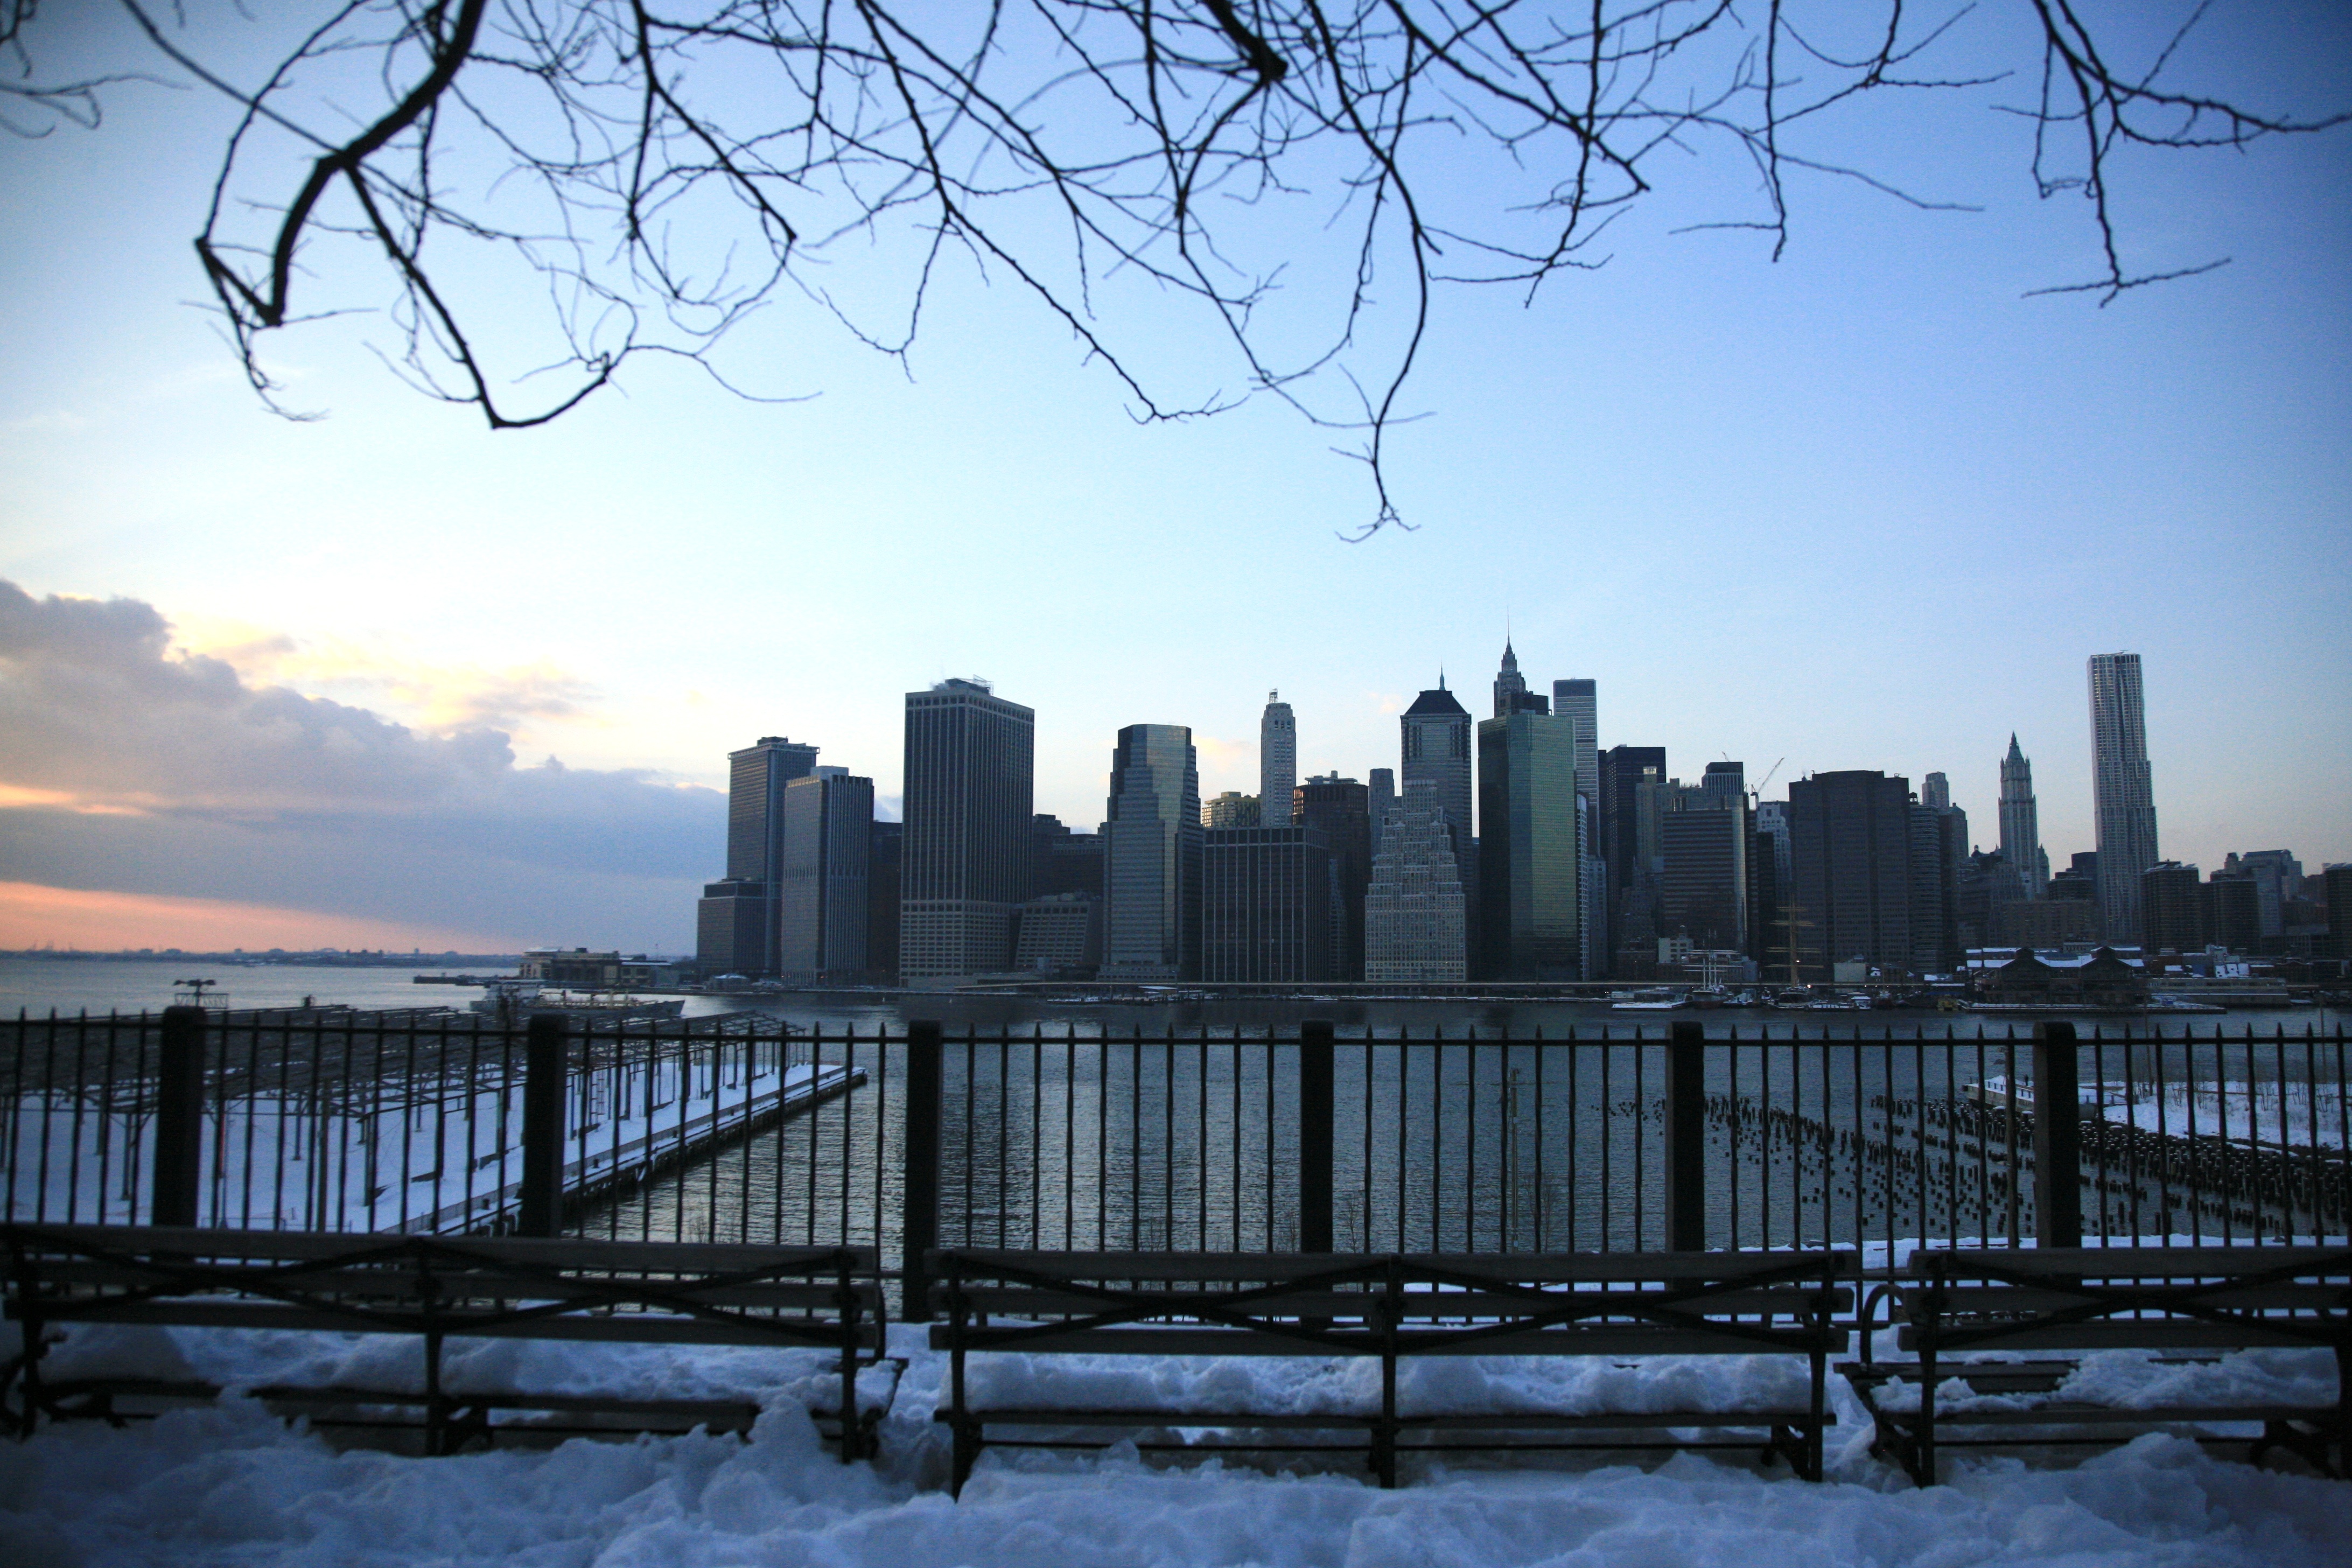
horizon, winter, sky, sunrise, sunset, skyline, morning, dawn, city, skyscraper, cityscape, downtown, dusk, evening, reflection, weather, season, metropolis, urban area, atmospheric phenomenon, human settlement